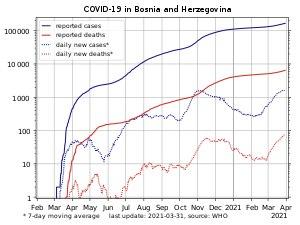
La pandémie de Covid-19 est une crise sanitaire majeure provoquée par une maladie infectieuse émergente apparue fin 2019 en Chine continentale, la maladie à coronavirus 2019, dont l'agent pathogène est le SARS-CoV-2. Ce virus est à l'origine d'une pandémie, déclarée le 11 mars 2020 par l'Organisation mondiale de la santé. En Bosnie-Herzégovine, elle débute officiellement le 5 mars 2020 lorsque le premier cas est confirmé.